2020 Reading stabbings

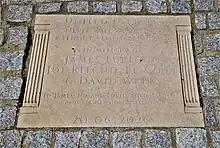
The memorial to the victims unveiled in 2023

Following the reopening of the gardens on 10 July, flowers originally laid by the public in the town were moved to surround the gardens' bandstand. A stone memorial, forming part of the podium of the bandstand, was unveiled on 20 June 2023 during a service marking the third anniversary of the attack.